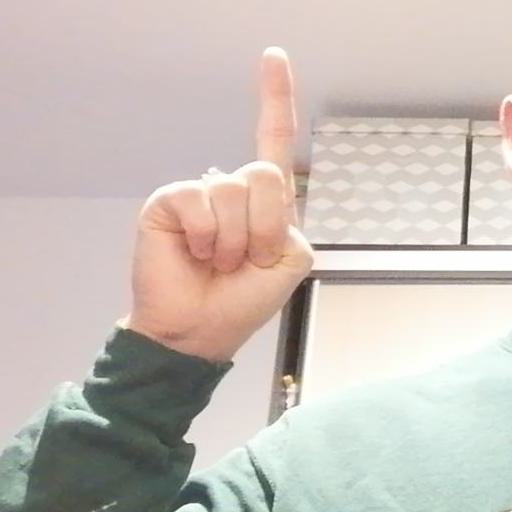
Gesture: one